Visa requirements for Chadian citizens

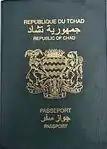
A Chadian passport

Visa requirements for Chad citizens are administrative entry restrictions by the authorities of other states placed on citizens of the Chad. as of April 2025 Chadian citizens had visa-free or visa on arrival access to 52 countries and territories, ranking the Chadian passport 86th in terms of travel freedom (tied with passports from Haiti, Jordan, Cambodia and Central African Republic) according to the Henley Passport Index.